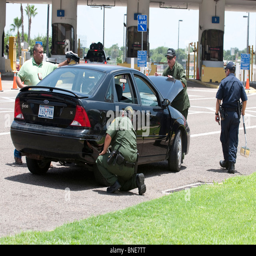
federal agents inspect vehicles headed